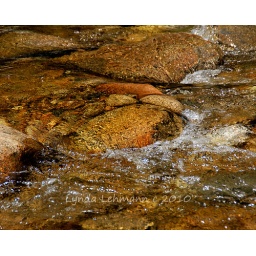
Colorful boulders and foaming, clear water in the Swift River.